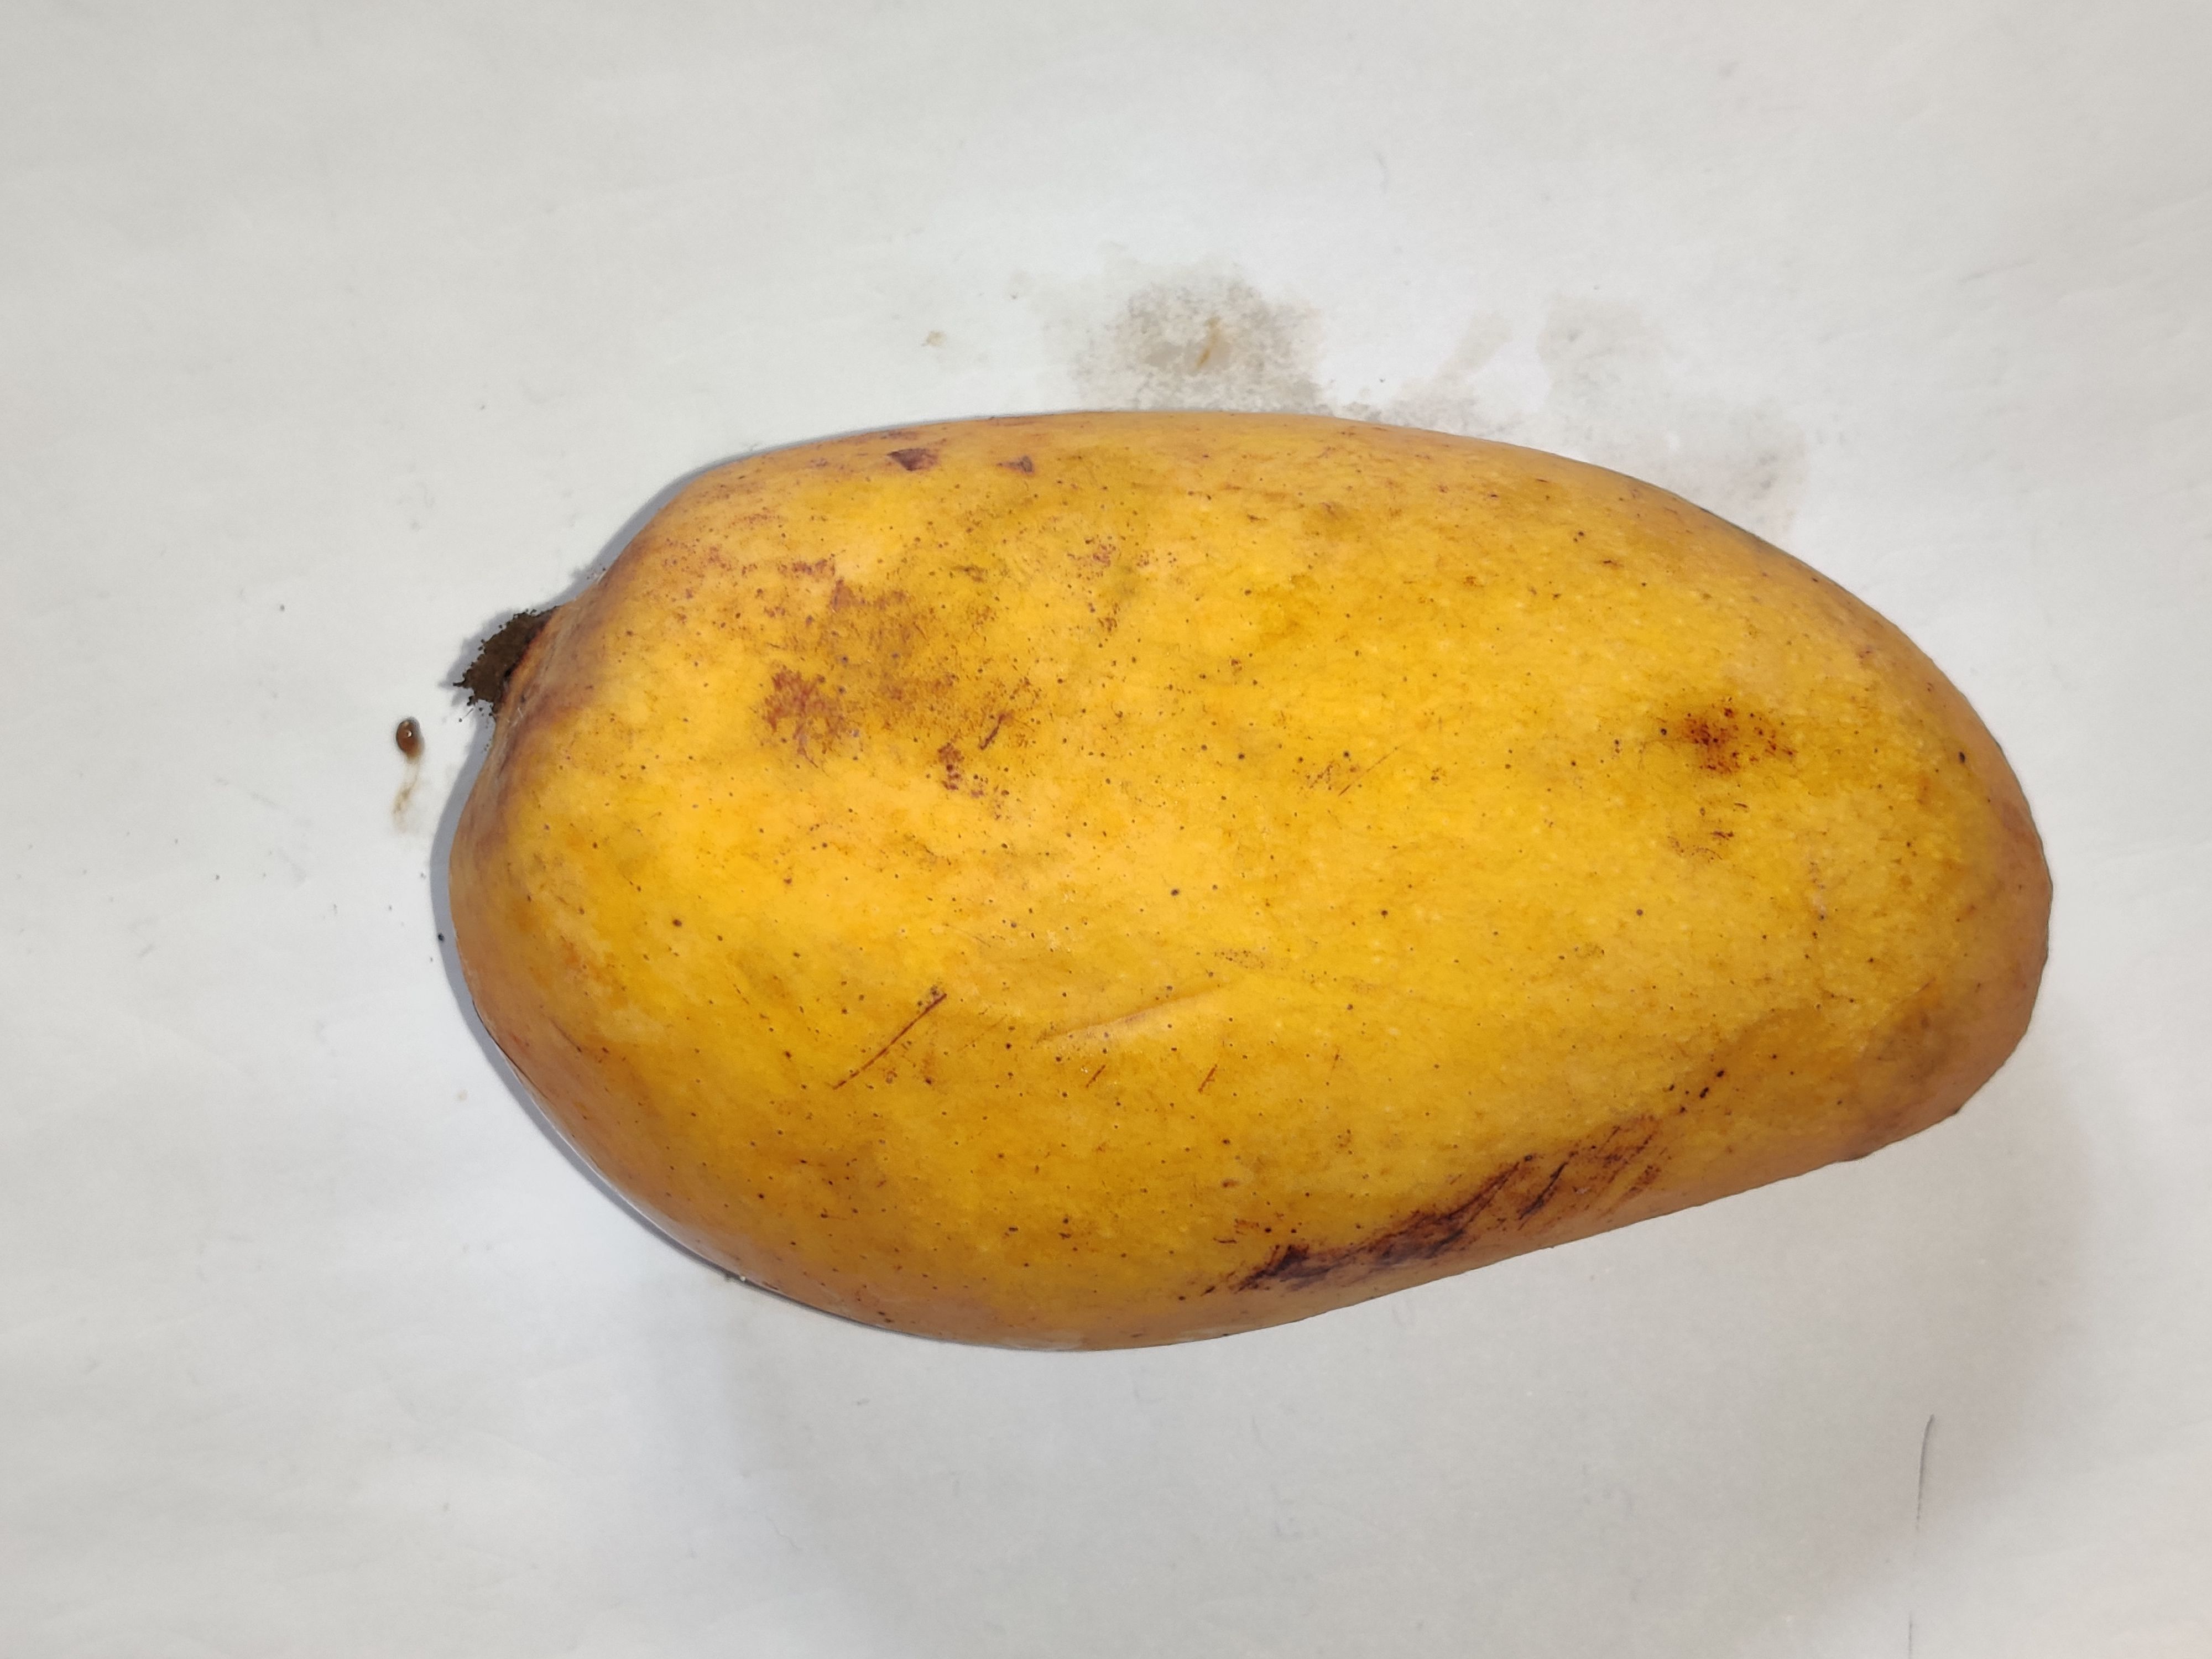
Fruit: mango
Grade: 2nd-grade